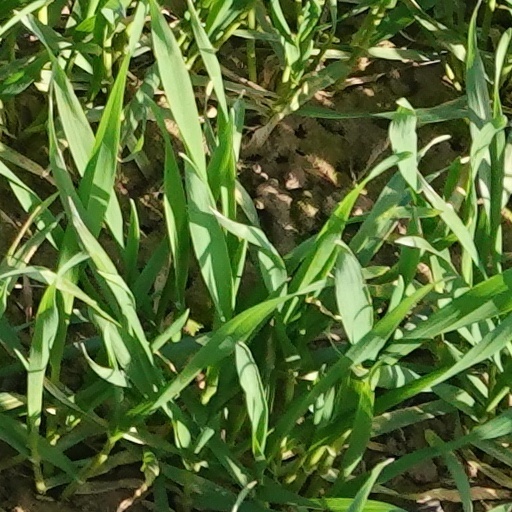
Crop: wheat